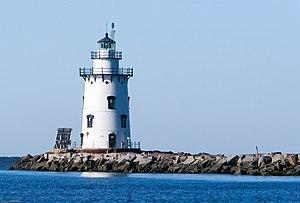
Old Saybrook est une station balnéaire américaine située dans le comté de Middlesex dans l'État du Connecticut. En 2010, sa population était de 10 242 habitants. L'actrice Katharine Hepburn y a vécu de 1936 à sa mort, en 2003.
Le phare de Saybrook Breakwater est un phare de Old Saybrook dans le Connecticut, aux États-Unis, situé sur à Fenwick Point, à l'embouchure du fleuve Connecticut. Le phare est aussi simplement connu sous le nom de Breakwater Light ou Outer Light. C'est l'un des deux phares construits à Lynde Point au XIXᵉ siècle. L'autre phare, le phare de Lynde Point, plus communément appelé Inner Light, est plus vieux de 75 ans que le phare de Saybrook Breakwater. Les deux phares marquent l'entrée du port à l'embouchure du fleuve Connecticut.